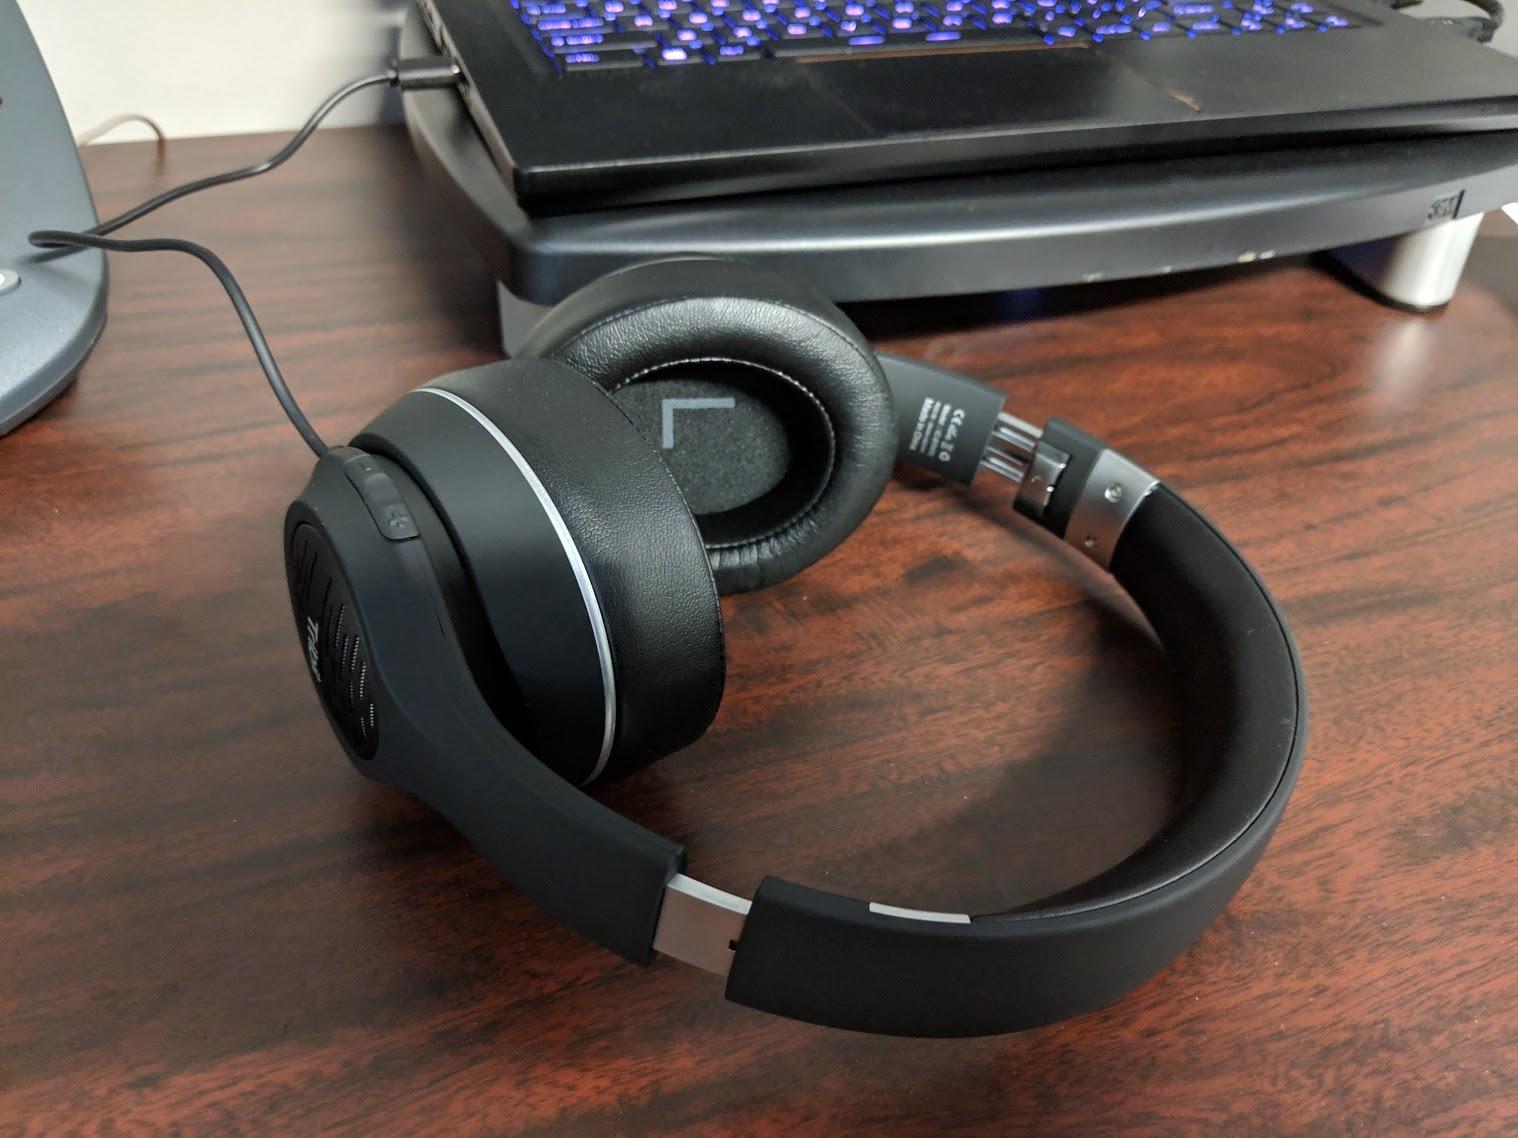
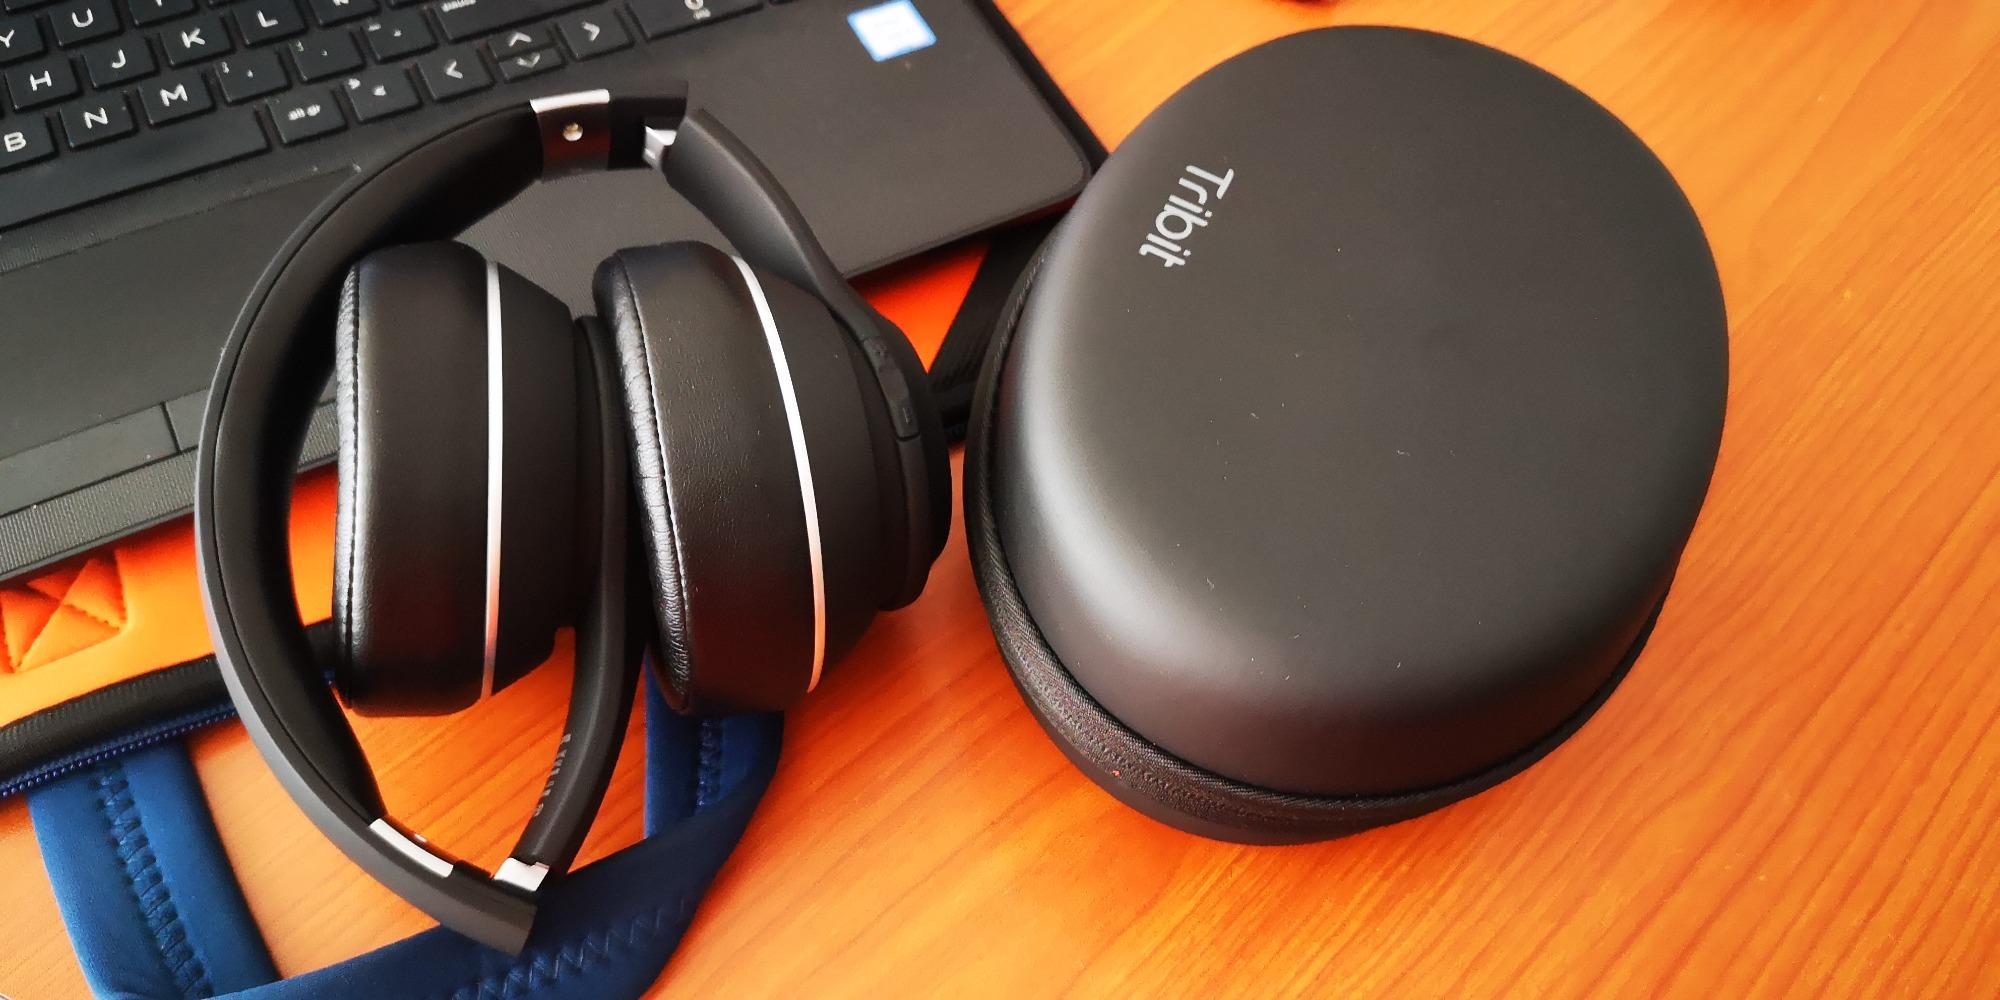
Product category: headphones
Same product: yes